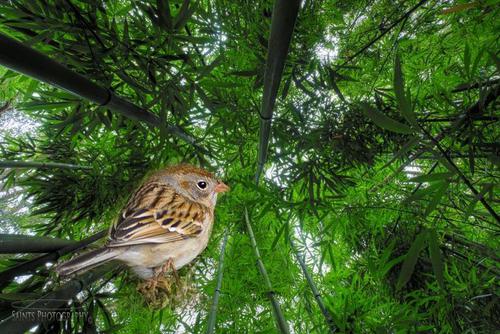
Bird species: Field_Sparrow
Bird type: landbird
Background: land